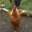
Label: bird